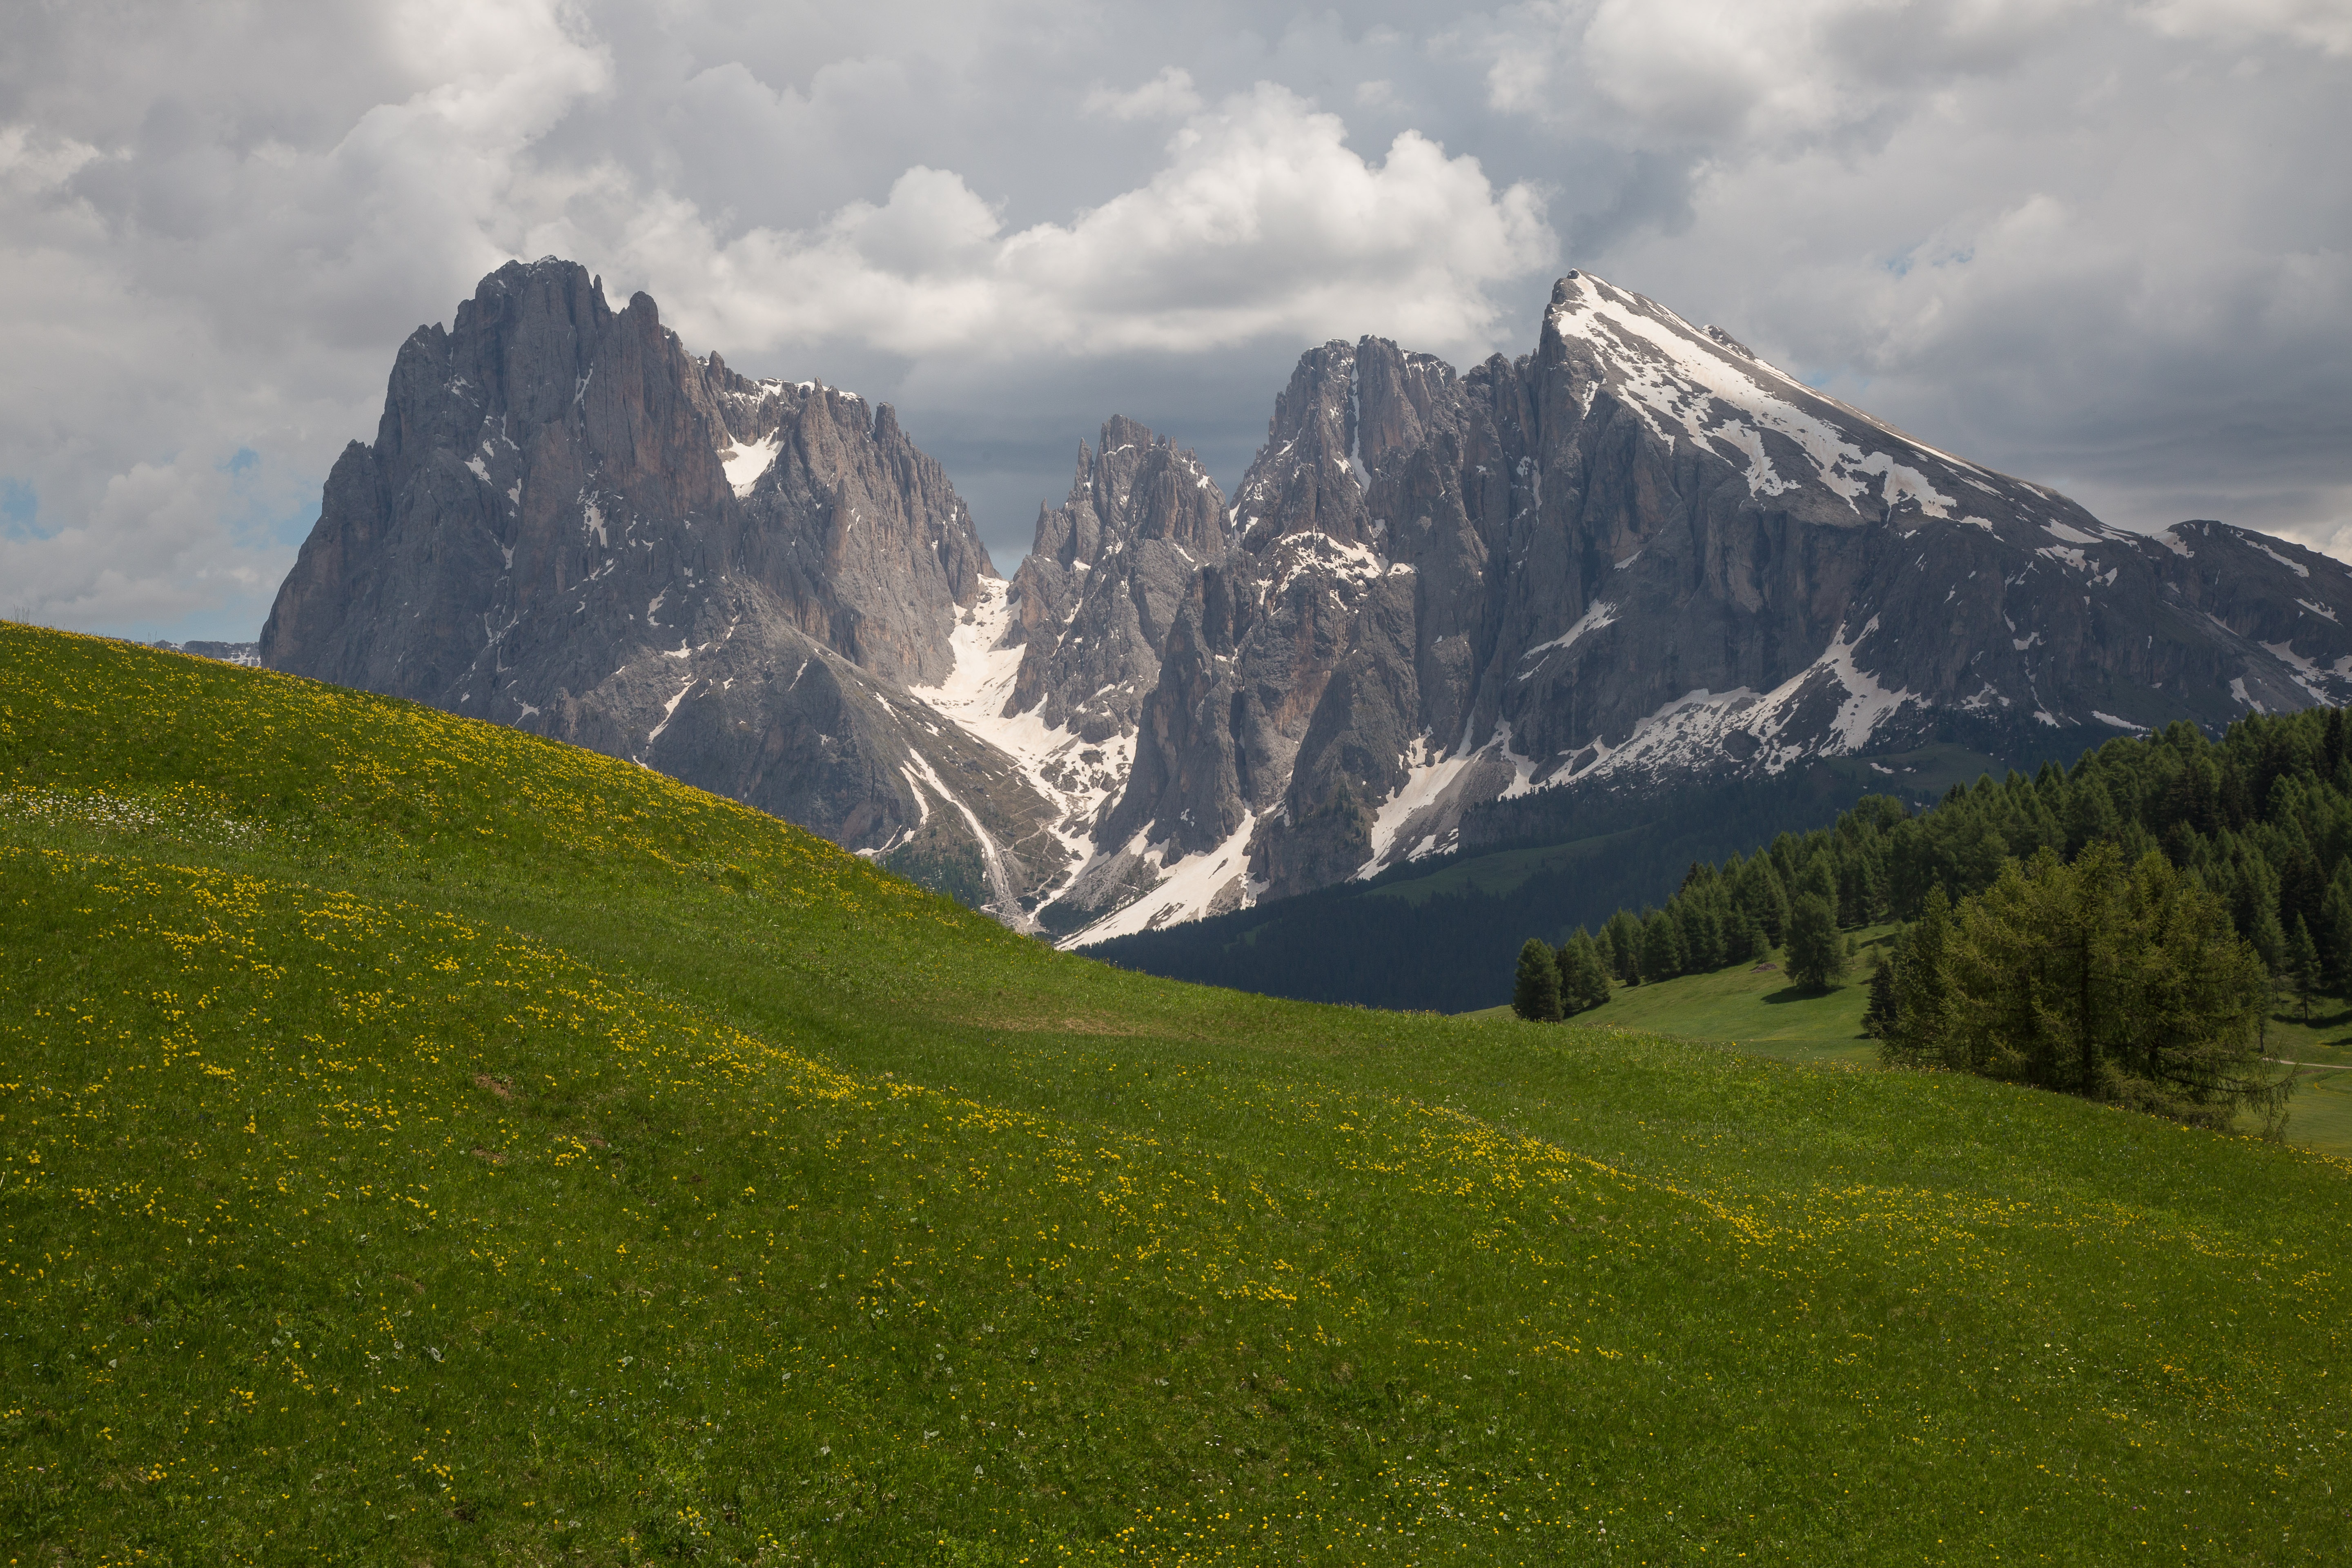
landscape, nature, wilderness, mountain, meadow, hill, valley, mountain range, panorama, highland, terrain, ridge, summit, mountains, alps, grassland, plateau, fell, landform, south tyrol, seiser alm, mountain pass, geographical feature, mountainous landforms